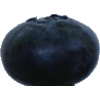
Label: blueberry